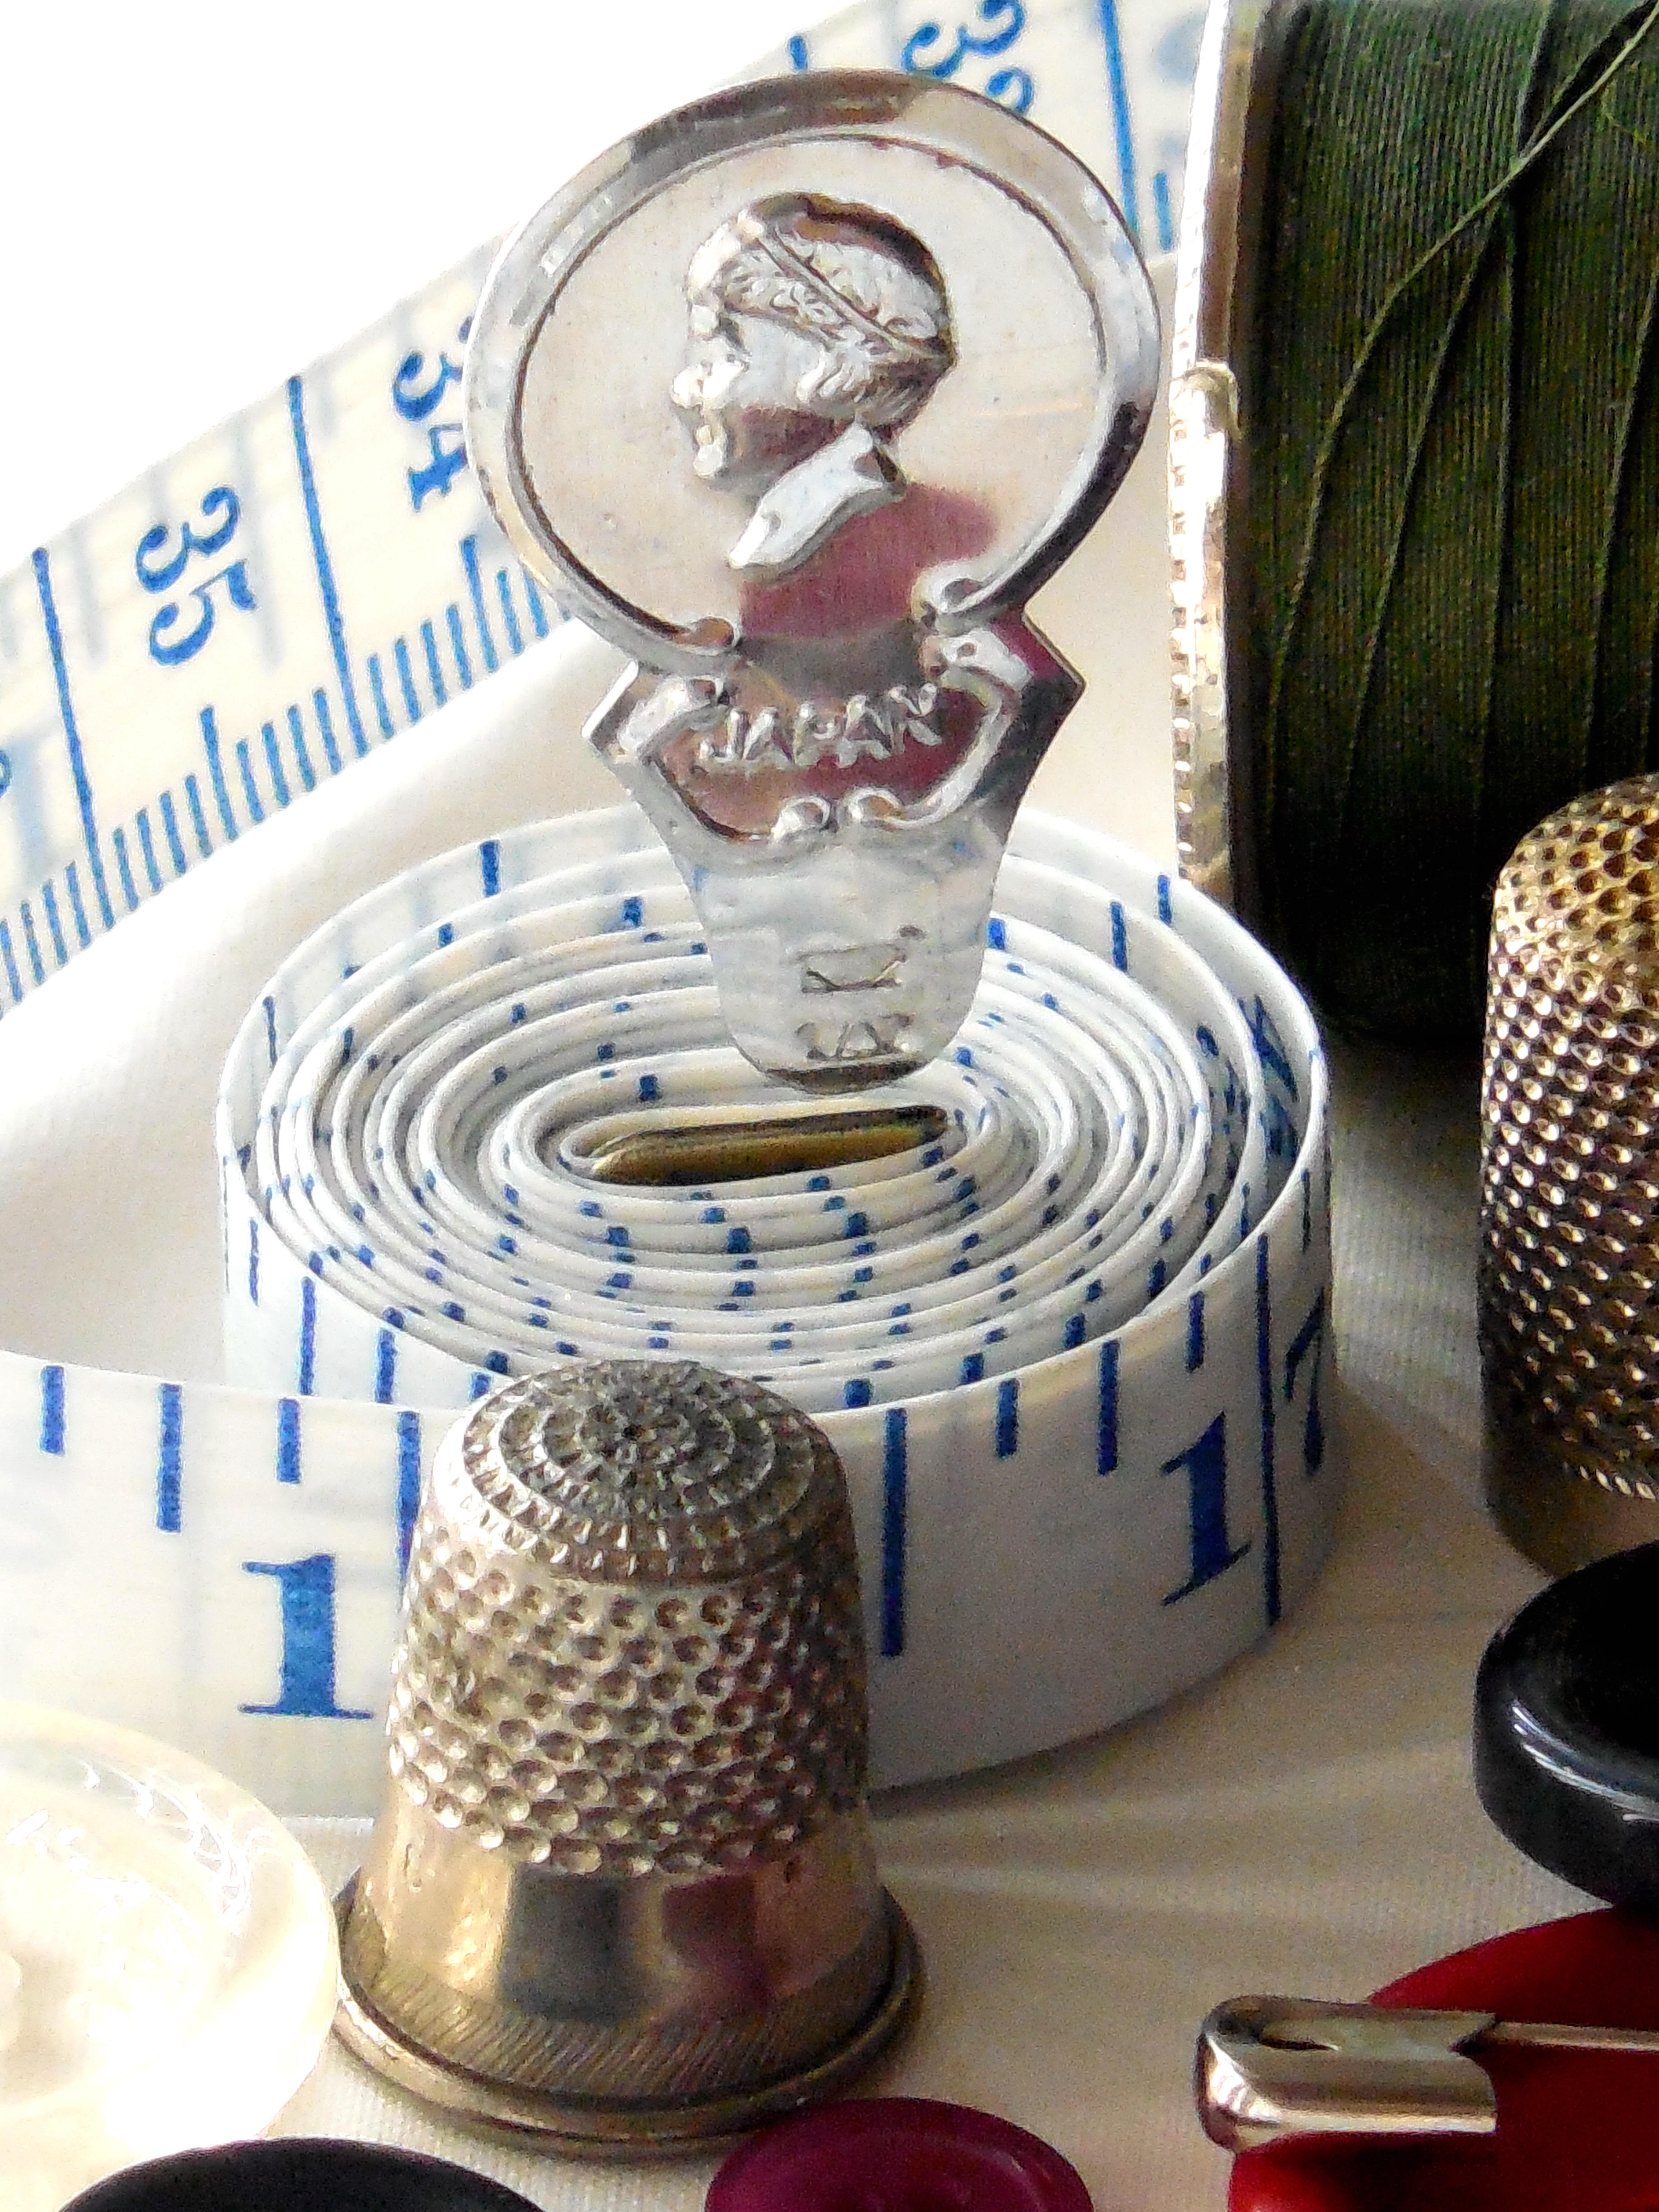
needle, white, green, collection, fashion, blue, craft, black, lighting, homemade, button, fabric, sewing, spool, thread, sew, tailor, textile, pin, design, tools, handmade, dressmaking, stitch, thimble, embroidery, tailoring, needlework, notions